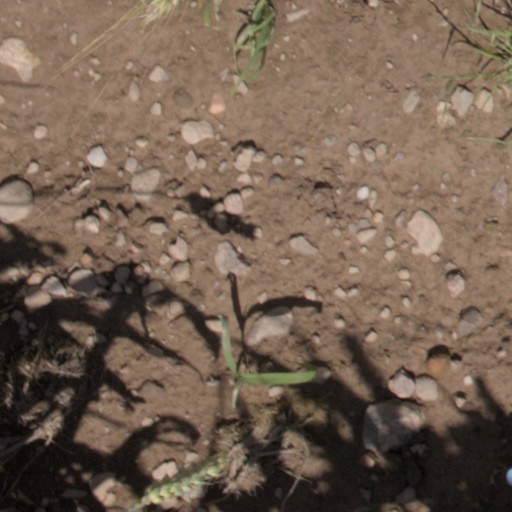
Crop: wheat